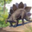
Label: dinosaur